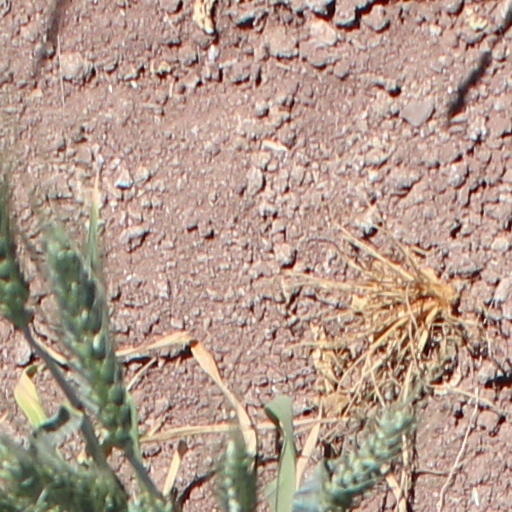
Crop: wheat